Dr. Seuss

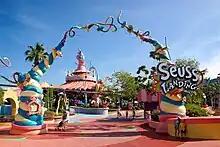
Seuss Landing at Islands of Adventure in Orlando, Florida

Geisel supported the internment of Japanese Americans during World War II in order to prevent possible sabotage. Geisel explained his position: